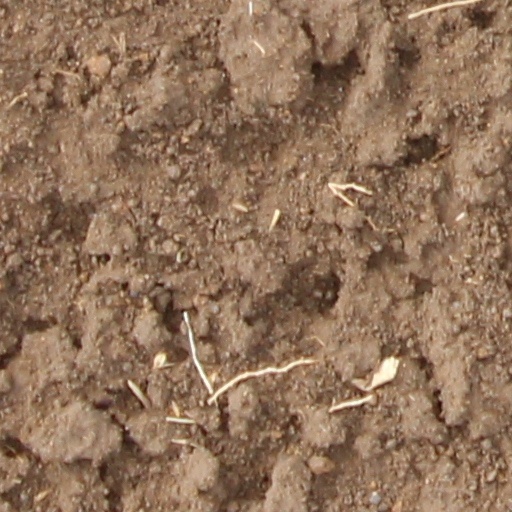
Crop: wheat